Port of San Francisco

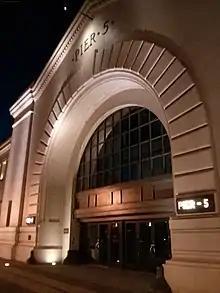
Pier 5 was renovated and converted to commercial use in 2005

Merchant's (or Cousin's) Dock built and repaired ships at the site that is now Kearney and Bay streets. It was swallowed up when a new location for the Seawall was established along the cure that is now the Embarcadero. Merchant's Drydock was moved to the foot of Harrison and the company established floating drydocks at Hunter's Point. The North Point dock at the north side of Telegraph Hill was built in 1853 and became the landing site for immigrant ships from Italy and France. Numerous other wharves, privately built and owned, stretched along the northern waterfront; Flint's, the India docks, Cowell's, Shaw's, Law's, Buckelew's, Cunnigham's and the Long Wharf. Many of these wharves were on city lands that might be filled at any time, and most disappeared with the building of the Seawall and the modern piers built into the early 20th century. Amidst intense disputation over ownership and litigation unparalleled in the history of any port in the world, the establishment of the Board of State Harbor commissioners created a San Francisco waterfront as a separate institution by law, having no connection to the city government and indirectly controlled by the state.